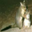
Label: possum